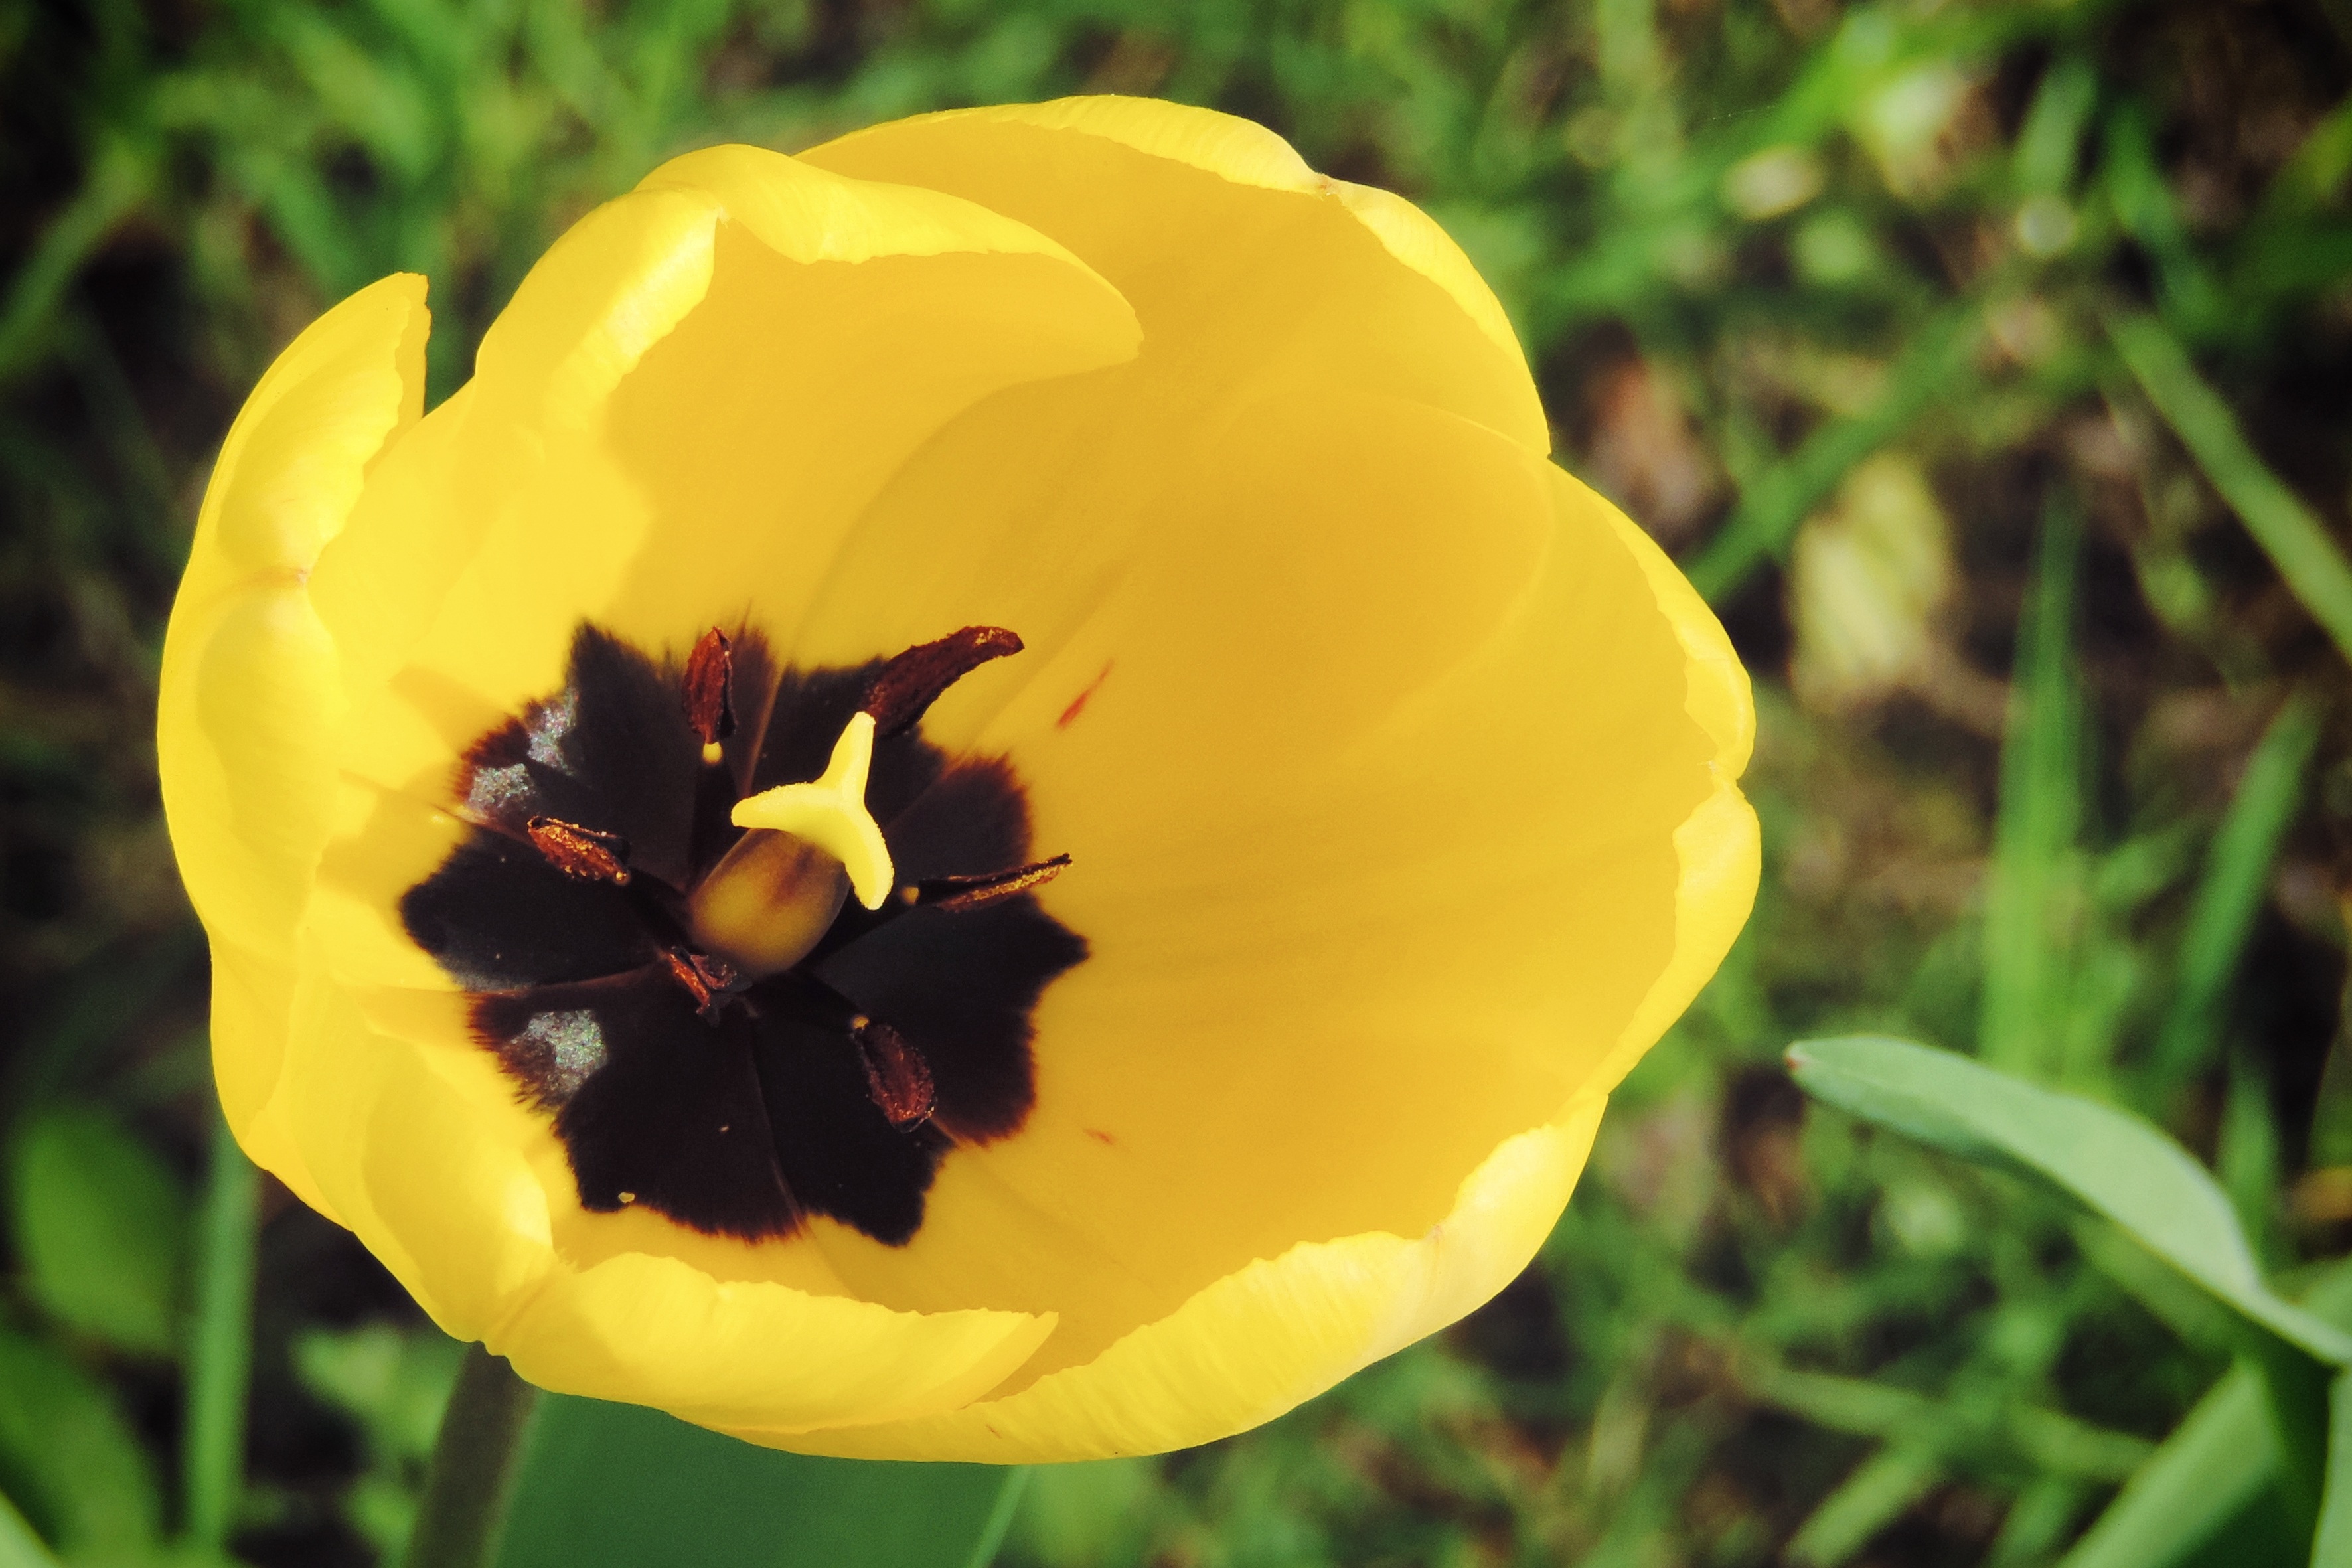
blossom, plant, flower, petal, bloom, tulip, spring, stamp, botany, yellow, flora, wildflower, spring flower, macro photography, flowering plant, plant stem, land plant